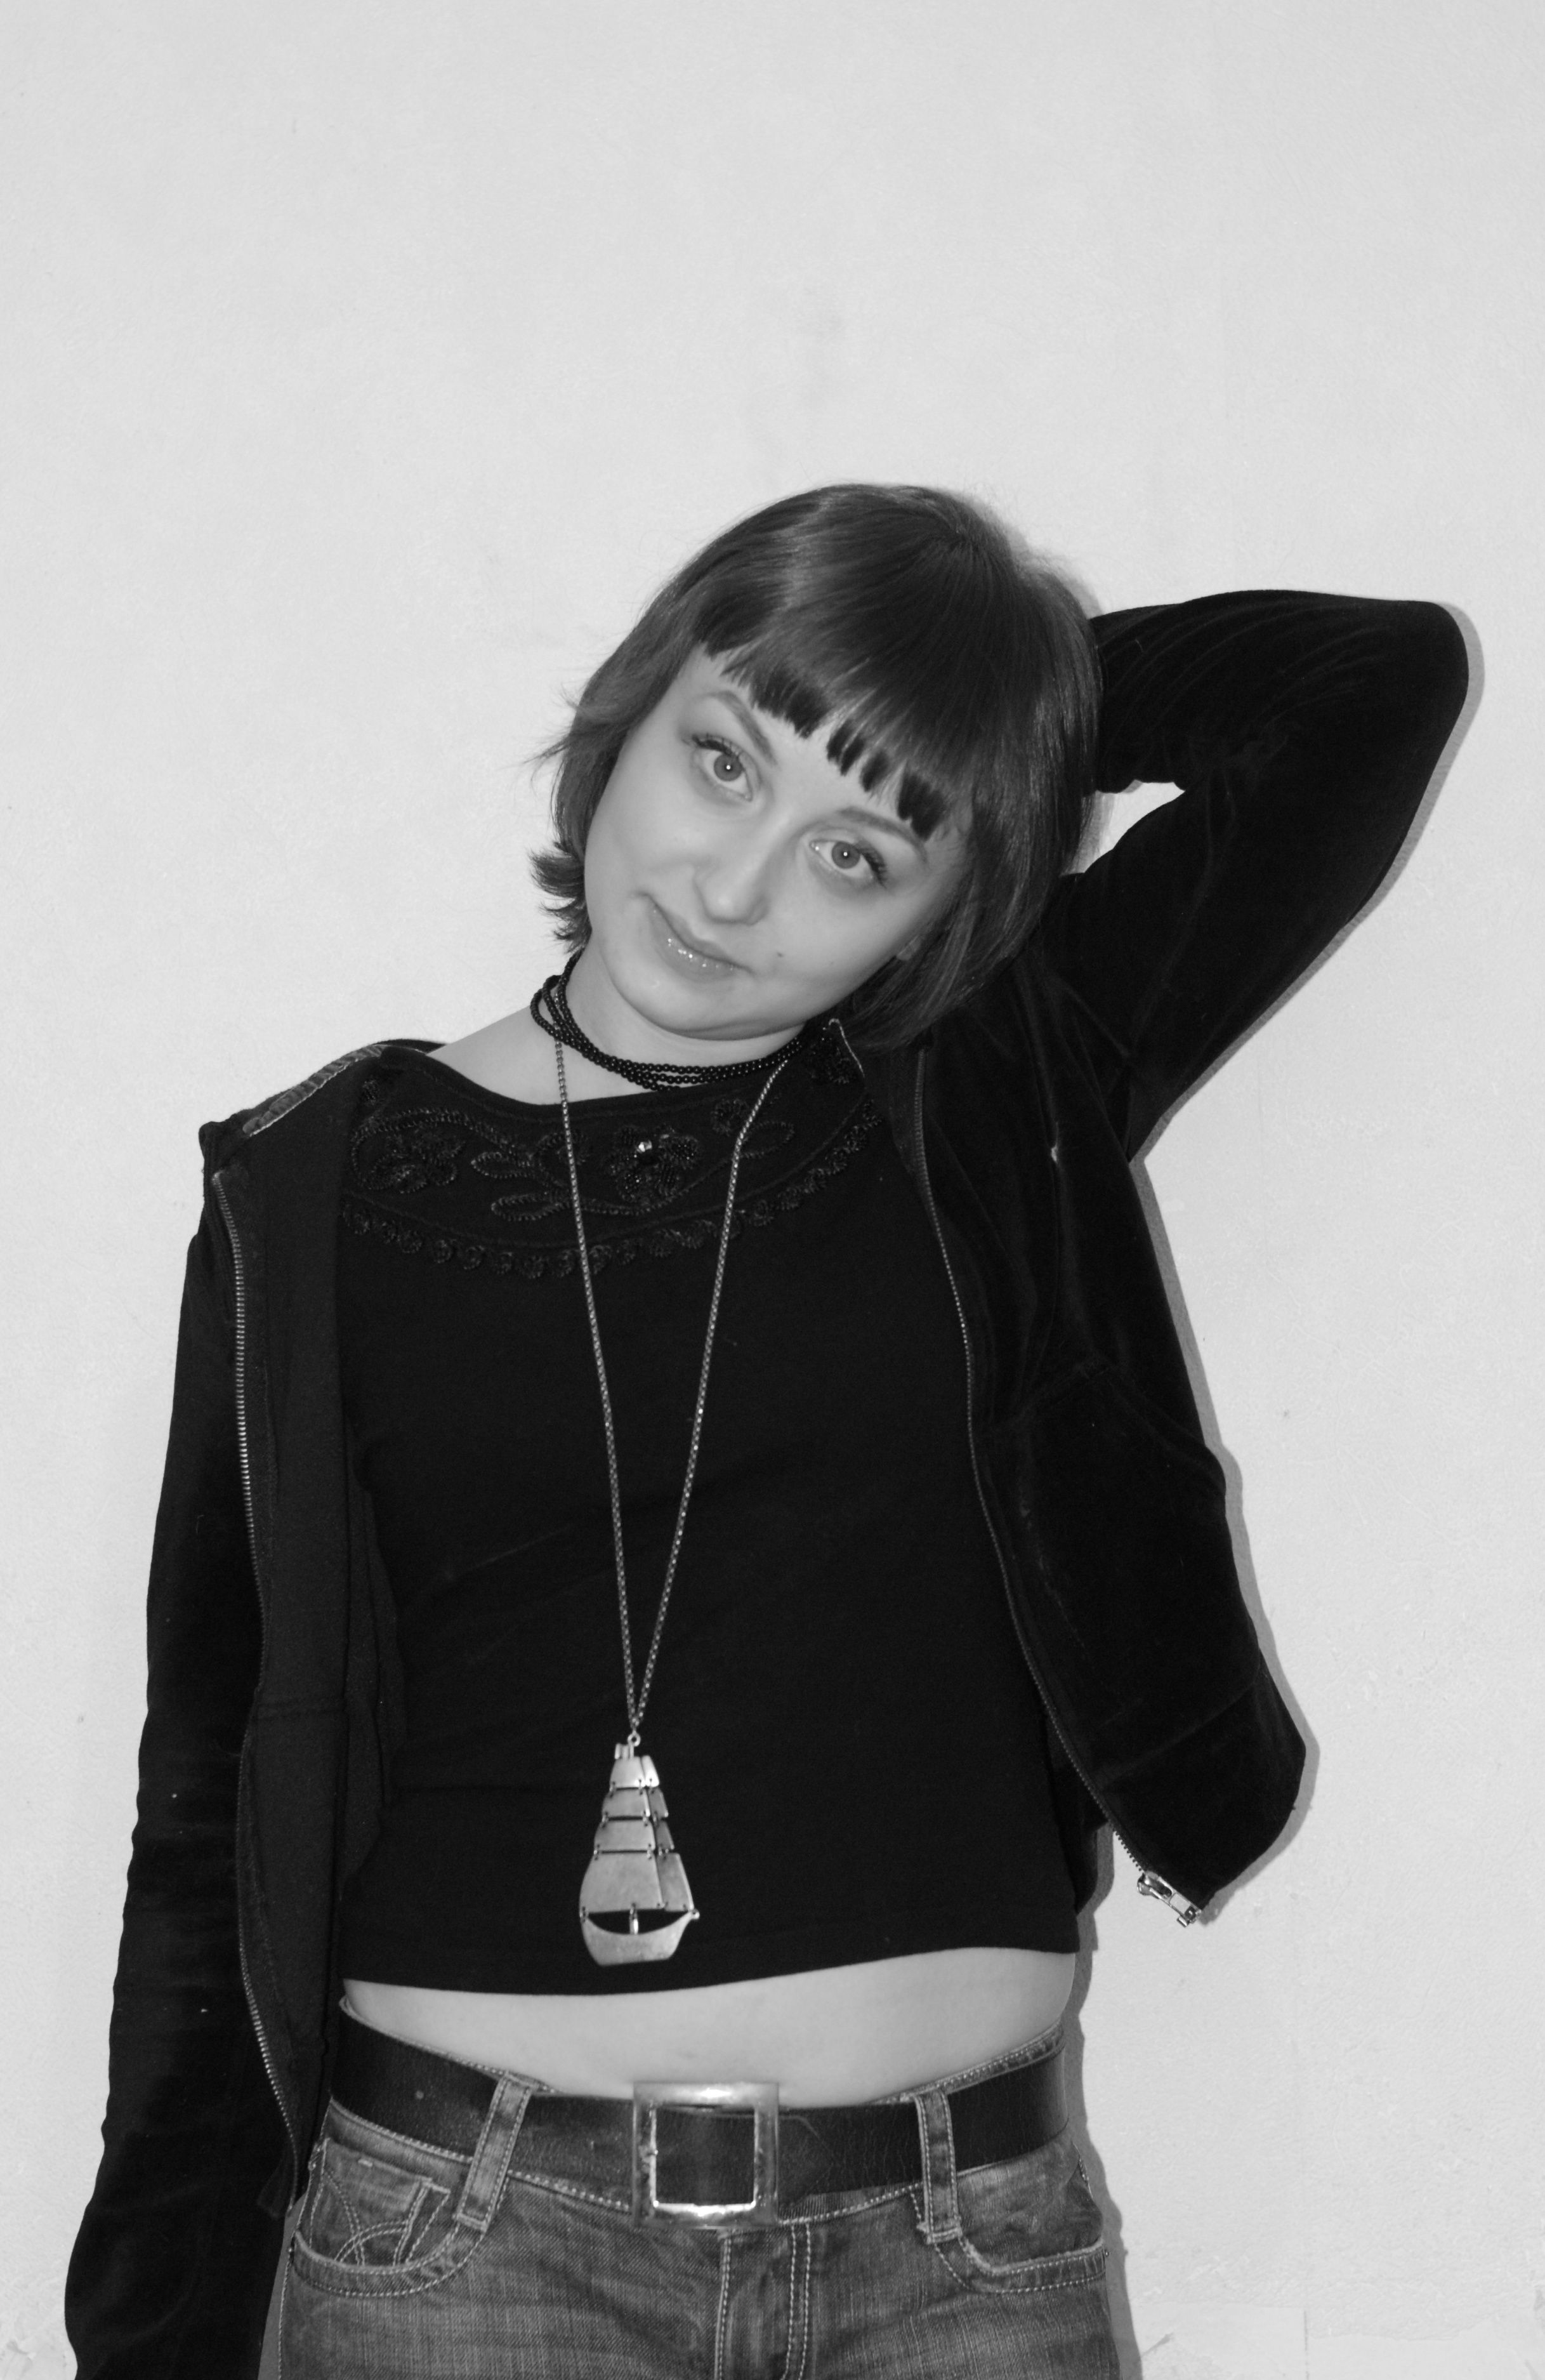
black and white, people, girl, woman, white, leather, photography, portrait, model, fashion, clothing, black, monochrome, lady, outerwear, hairstyle, bw, blackandwhite, blackwhite, girls, women, photo shoot, monochrome photography